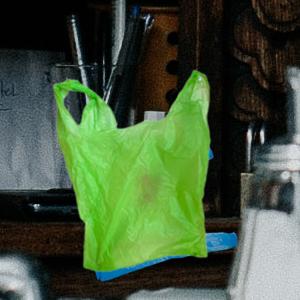
Label: plasticbags